Dengeki Bunko: Fighting Climax

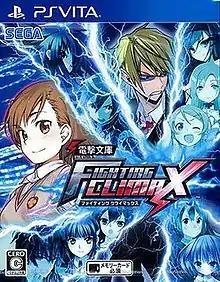
Japanese PS Vita cover art

is a 2D arcade fighting game developed by Ecole Software and French Bread and published by Sega. The game celebrates the 20th anniversary of ASCII Media Works' Dengeki Bunko imprint, featuring various characters from light novels published under the imprint. The game was first released in Japanese arcades in March 2014, and later released on PlayStation 3 and PlayStation Vita on November 13, 2014. The console version was released in North America and Europe in October 2015. The game's theme song is "Belief" by Mami Kawada.